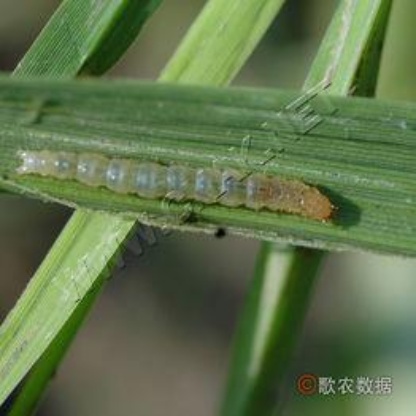
Nhãn: Sâu cuốn lá lớn ( Rice skipper)